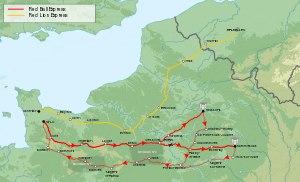
Lors de la Seconde Guerre mondiale, le Red Ball Express est un important système de convoyage routier mis en œuvre par les forces alliées après la percée marquant la fin de la bataille de Normandie. Il reposait sur un itinéraire en boucle à sens unique entre Cherbourg et Chartres puis, avec l'avancée du front, étendu en deux branches vers le nord et l'est de la France. Ce système a fonctionné du 25 août 1944 au 16 novembre 1944 et la remise en service du port d'Anvers. Le terme Red Ball provient du vocabulaire ferroviaire américain et s'applique au transport express. Le nom de Red Ball Express est parfois utilisé dans un sens plus étendu en faisant référence à l'ensemble des transports routiers militaires alliés en Europe de l'Ouest.